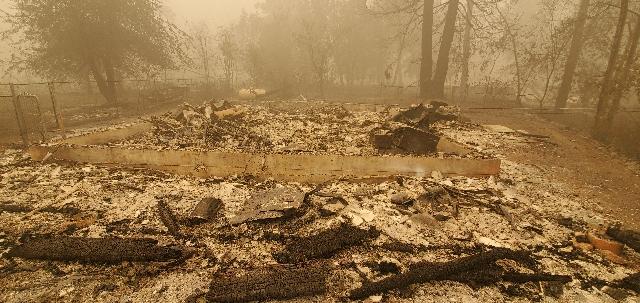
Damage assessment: destroyed